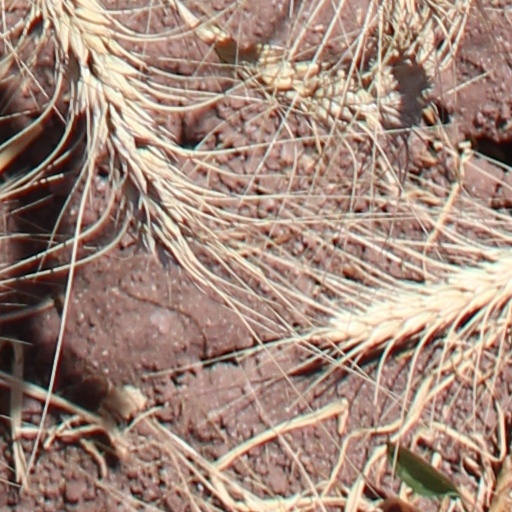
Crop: wheat